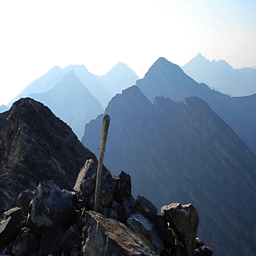
looking north to person from the summit .